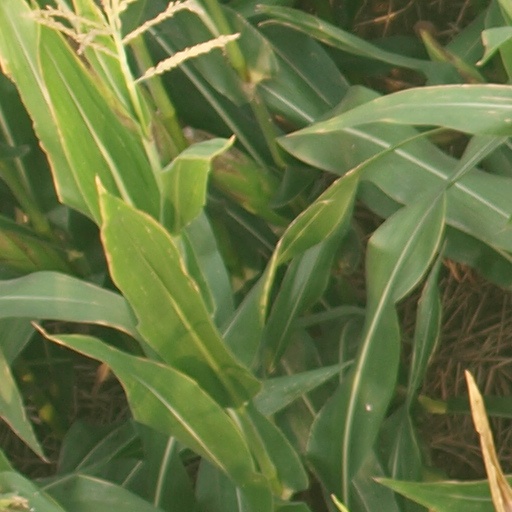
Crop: maize; corn